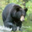
Label: bear